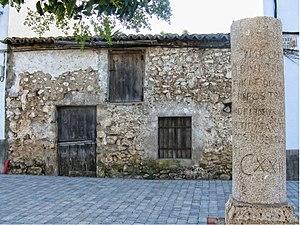
Aldeanueva del Camino est une commune espagnole de la communauté autonome d'Estrémadure, située au nord de la province de Cáceres, dans la vallée d'Ambroz.